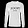
Label: Pullover